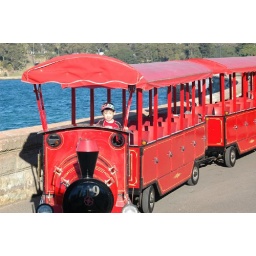
red train around around the opera house area.